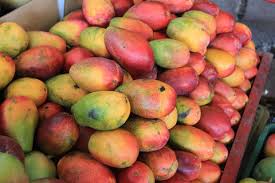
Label: Mango